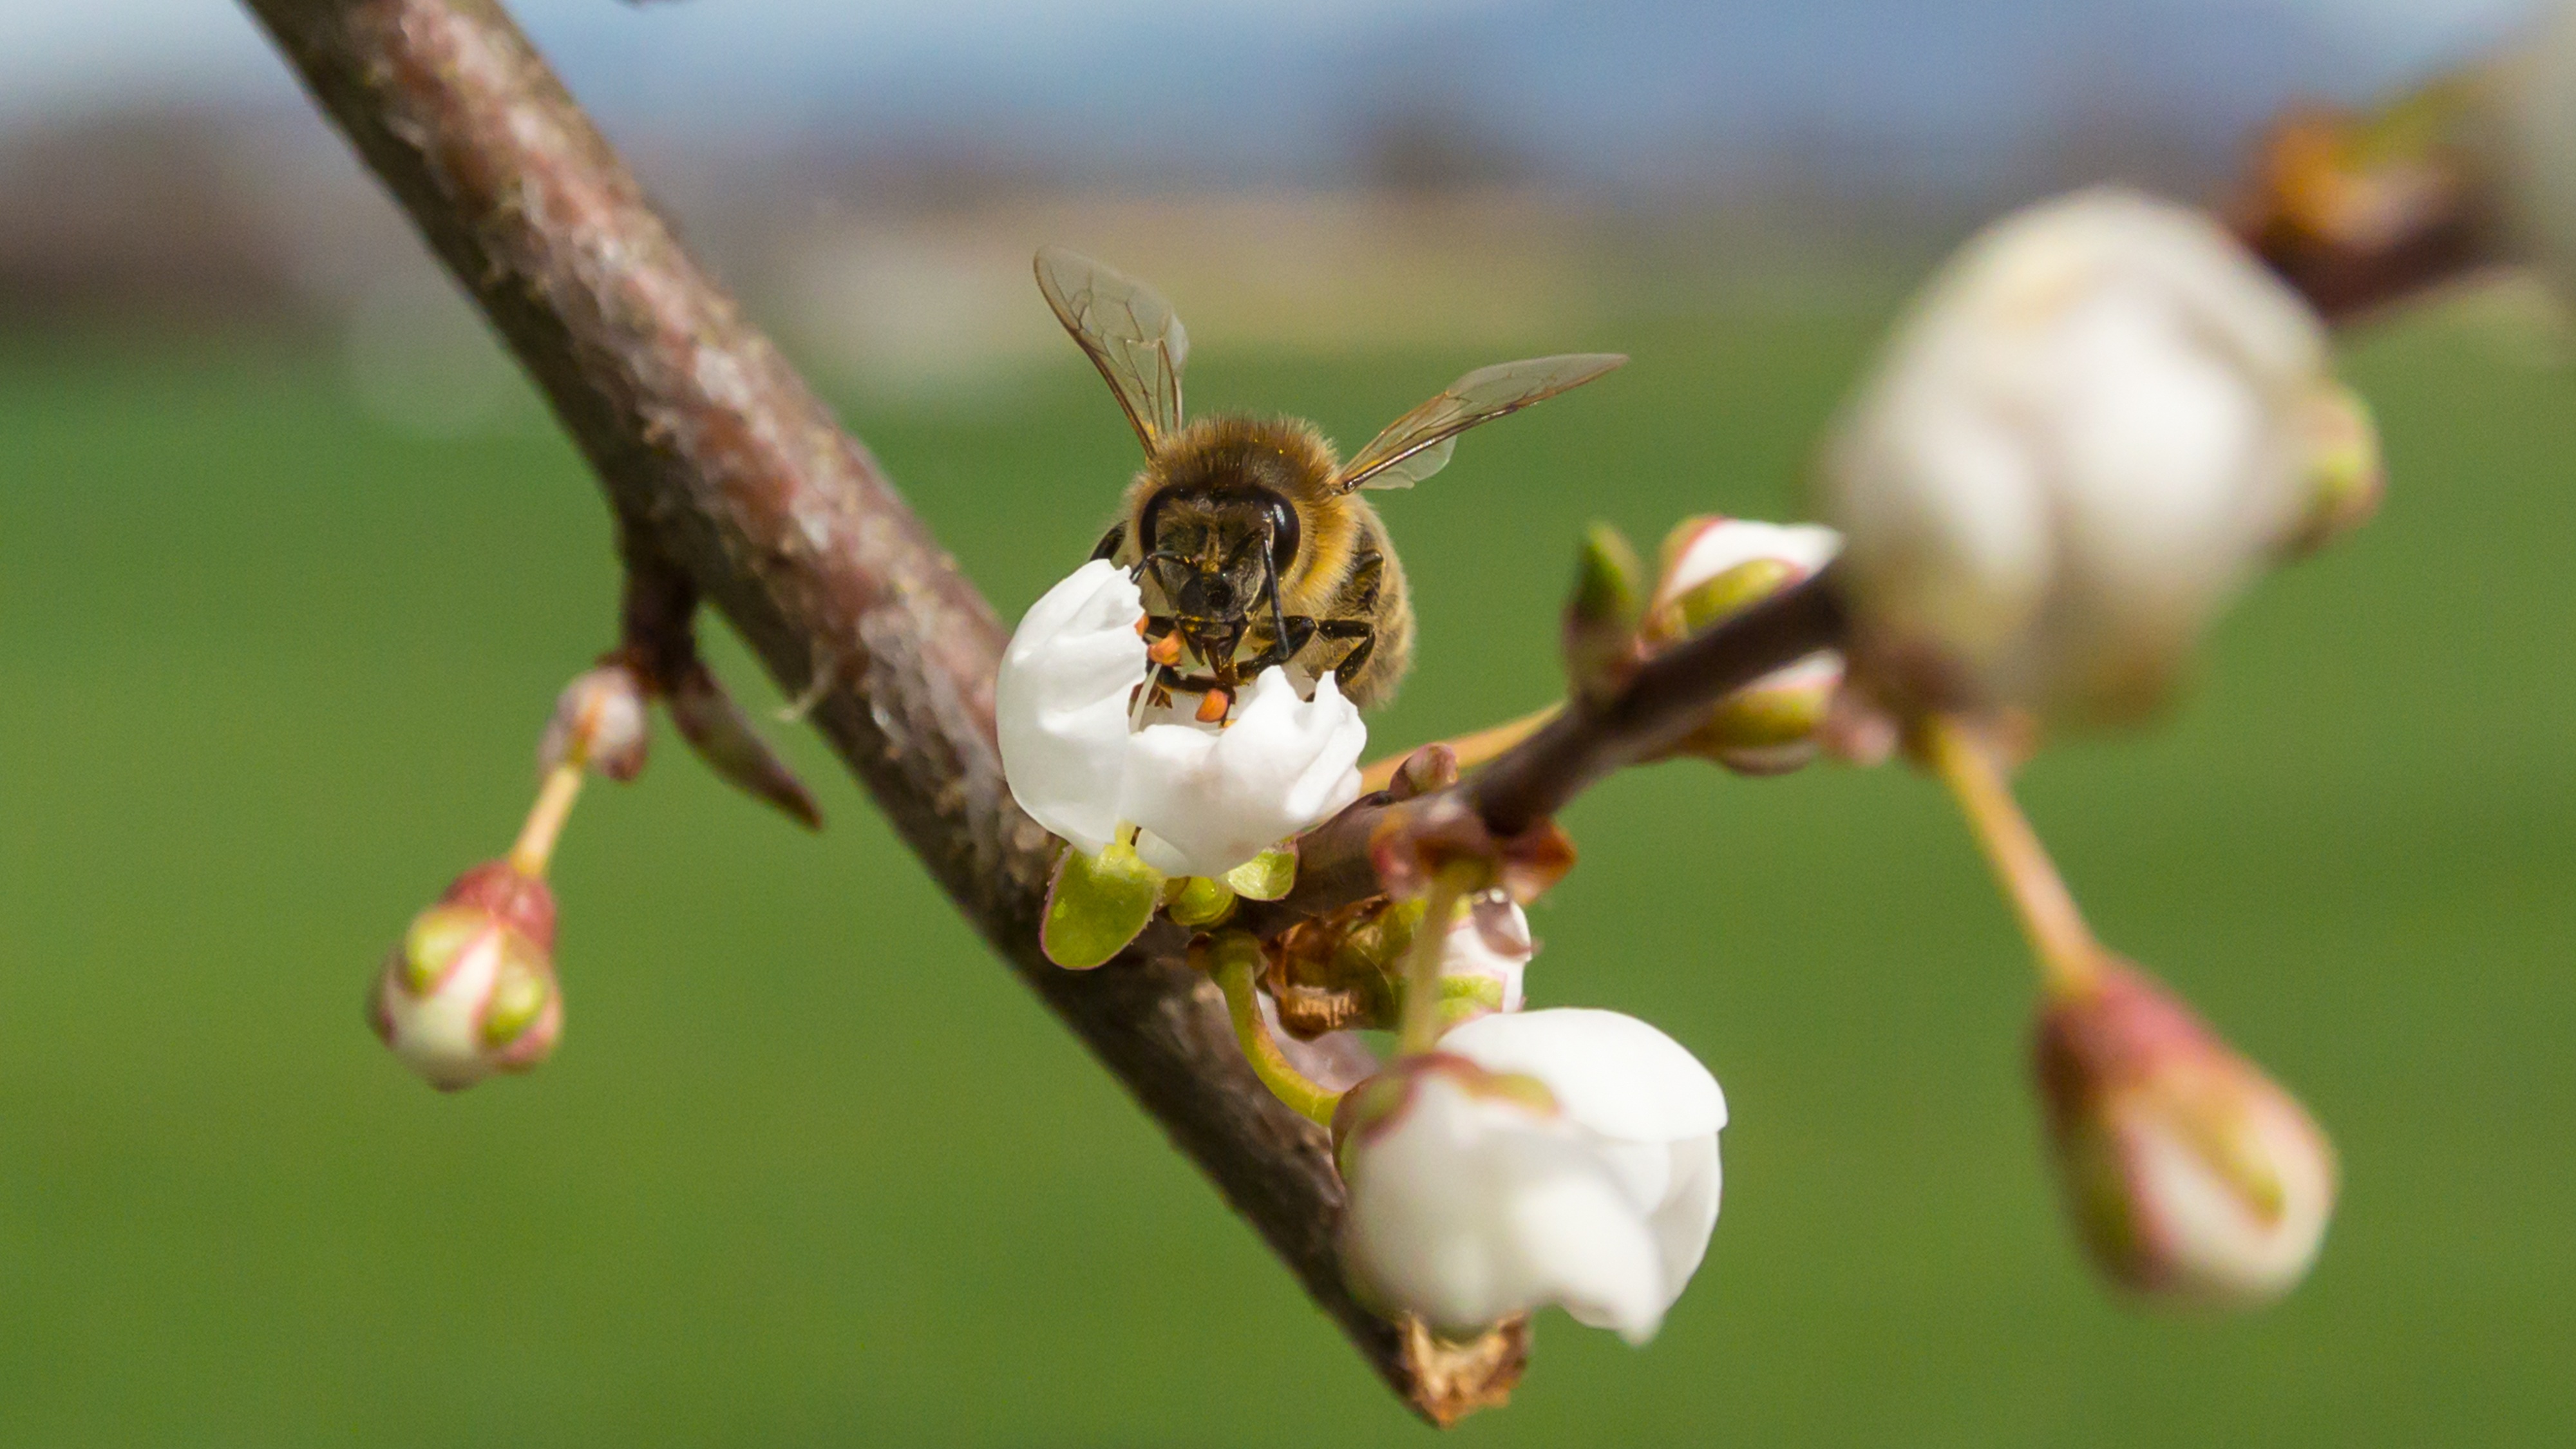
nature, branch, blossom, plant, leaf, flower, bloom, honey, spring, produce, insect, botany, close, flora, fauna, invertebrate, close up, bee, bud, pest, nectar, macro photography, fr hlingsanfang, honey bee, plant stem, membrane winged insect